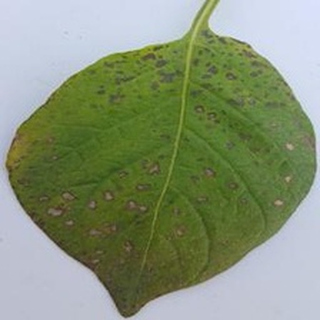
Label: potato_early_blight